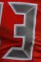
Number: 3